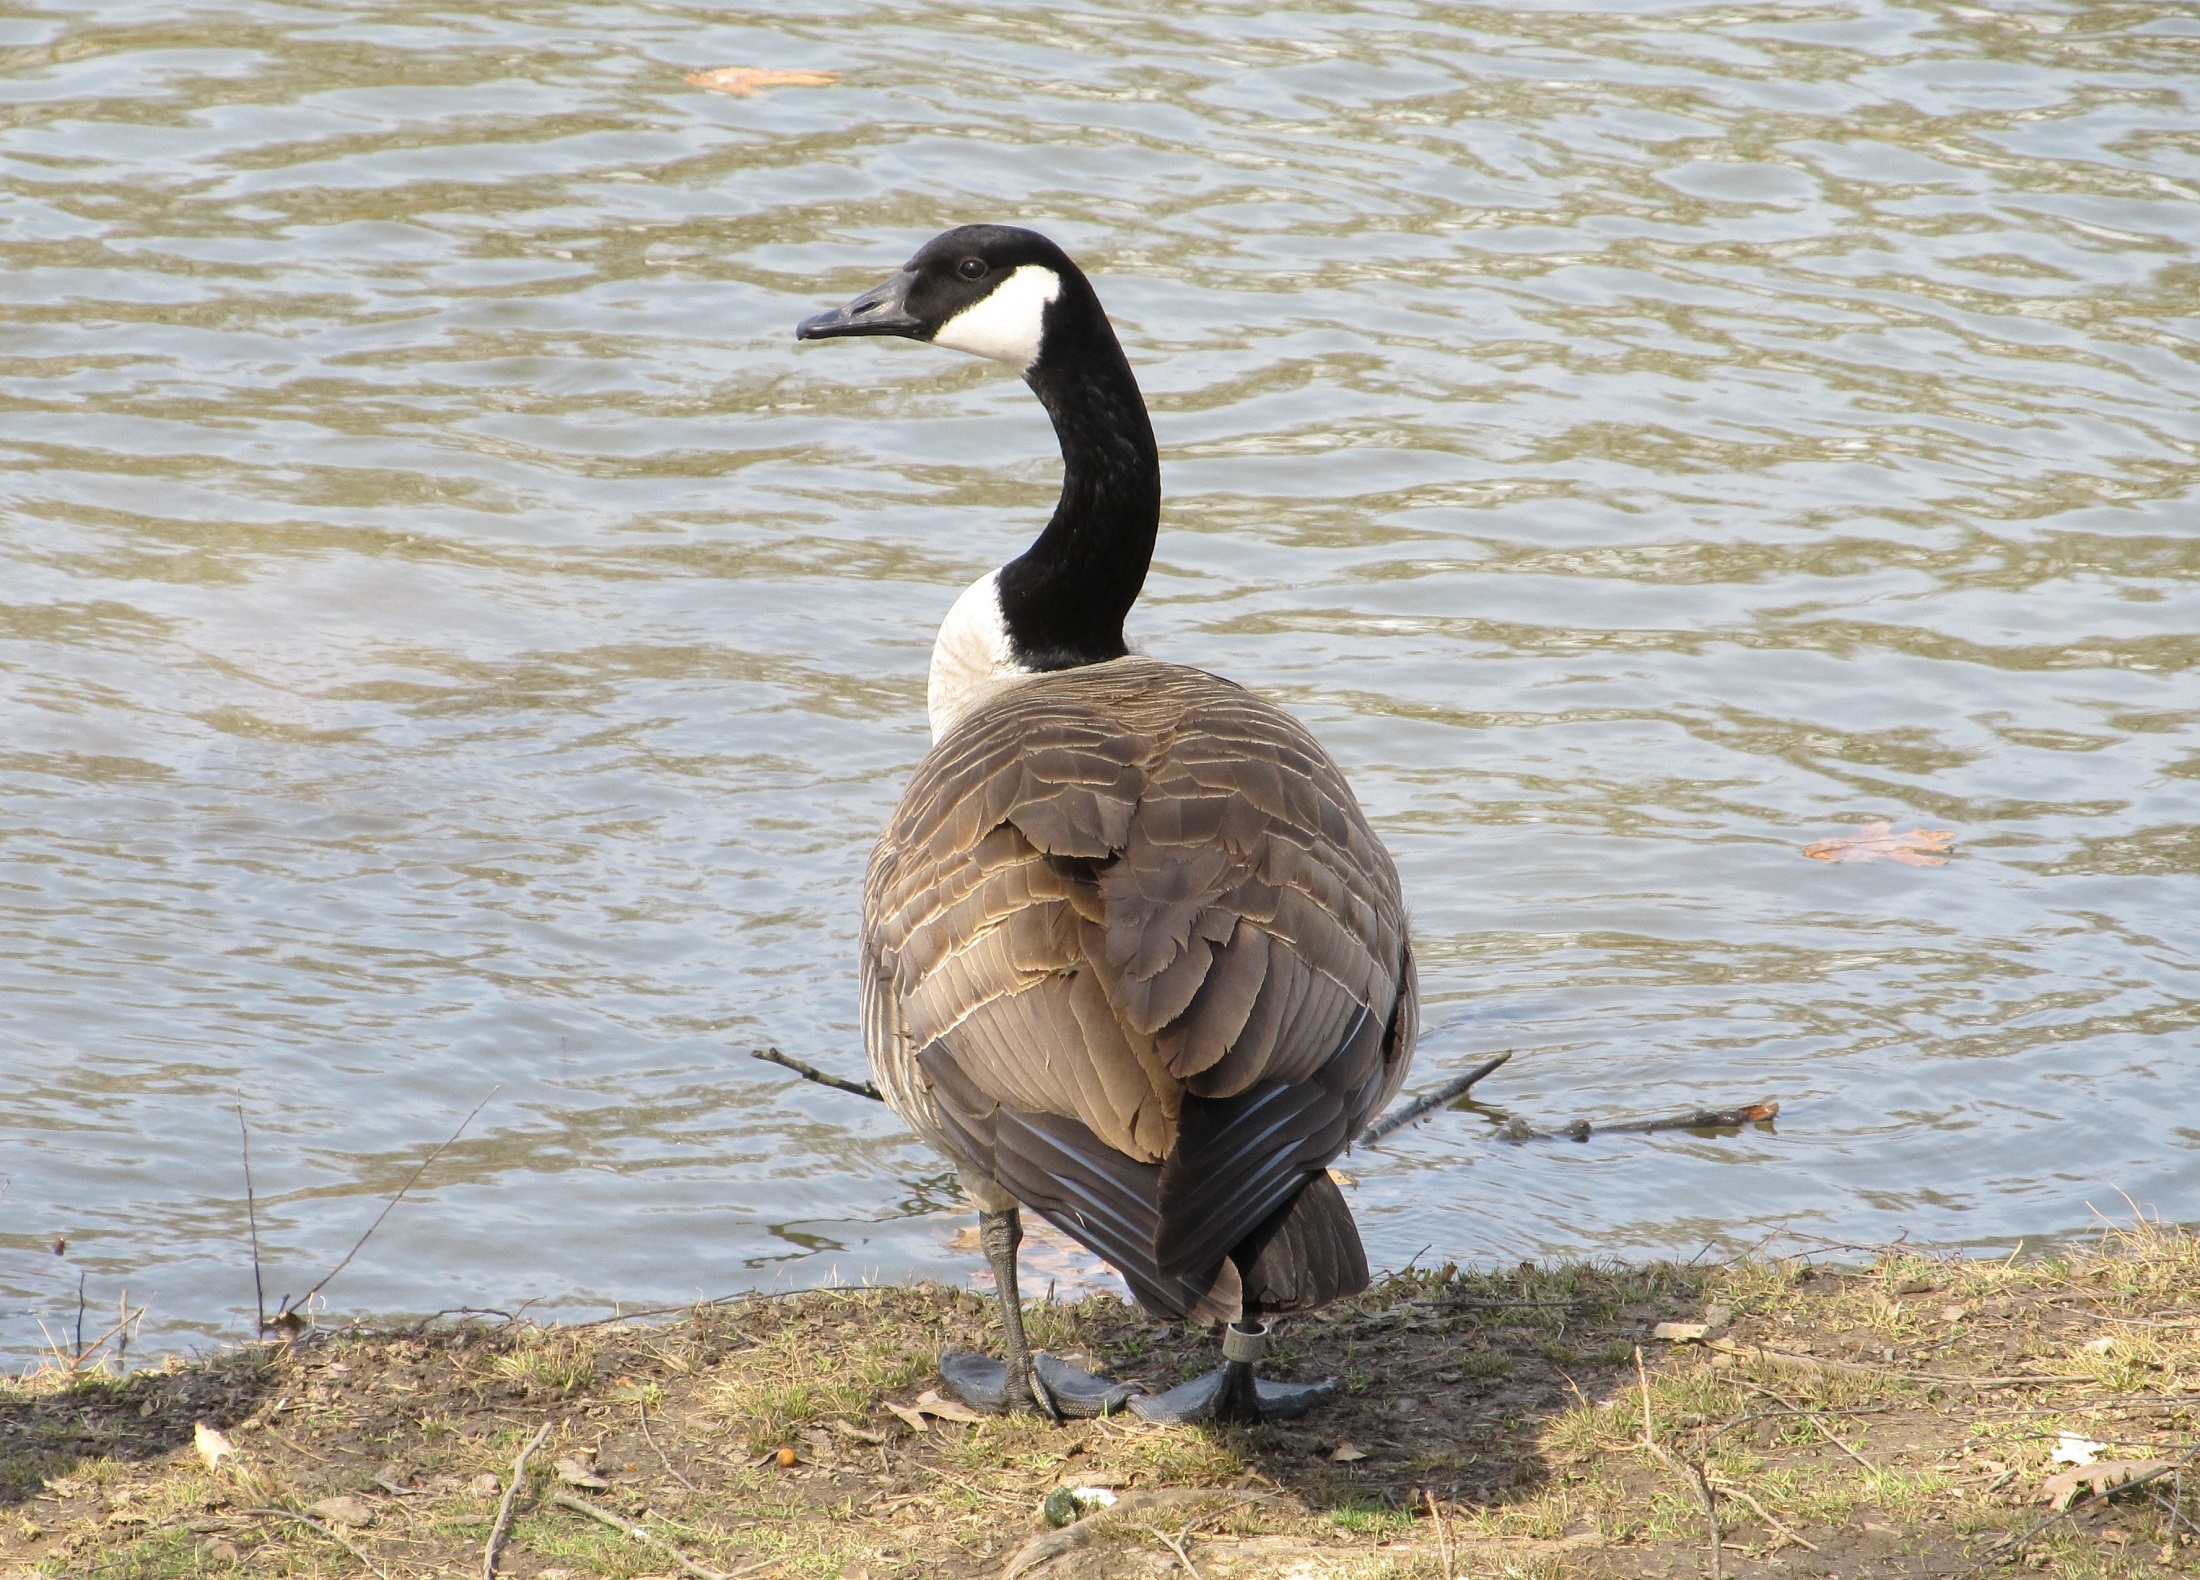
water, nature, bird, wing, shore, lake, profile, looking, wildlife, wild, standing, portrait, beak, fowl, fauna, outdoors, goose, canadian, vertebrate, waterfowl, water bird, ducks geese and swans